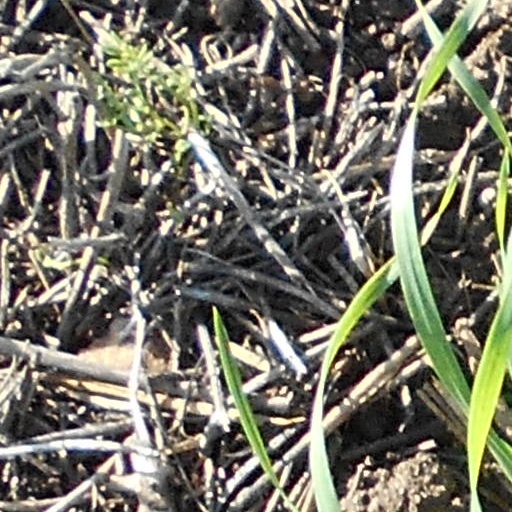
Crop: wheat